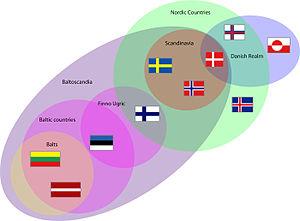
Diagramme d'Euler indiquant les liens entre les différents pays de la Baltoscandie
La Confédération Baltoscandienne est un concept géopolitique développé par le Professeur Kazys Pakstas, un scientifique lituanien spécialisé dans la géographie et la géopolitique. L'objectif de ce concept est de "promouvoir l'idée d'une union balto-scandinave regroupant la Suède, le Danemark, la Norvège, l'Islande, la Finlande, l'Estonie, la Lettonie et la Lituanie".